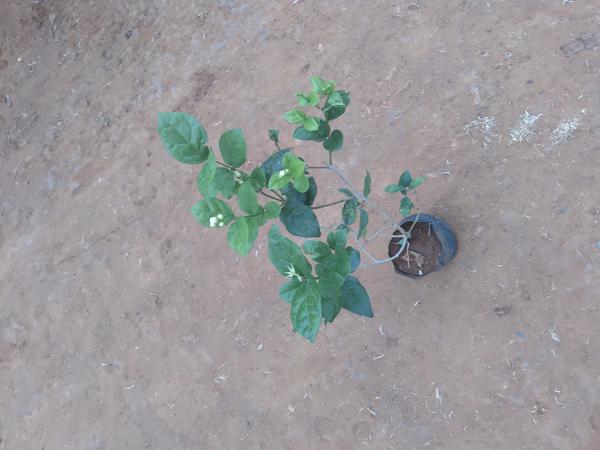
Plant: Jasmine